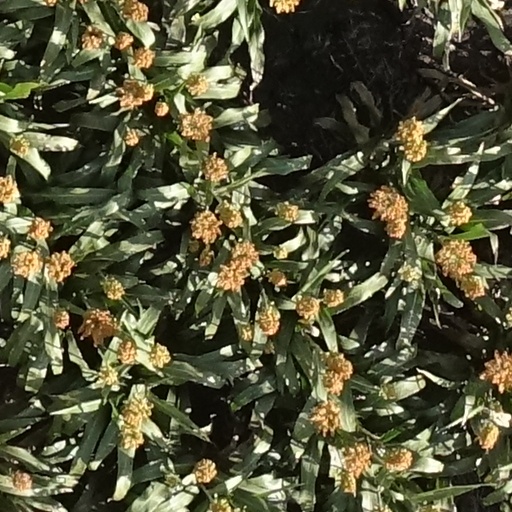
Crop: sorghum